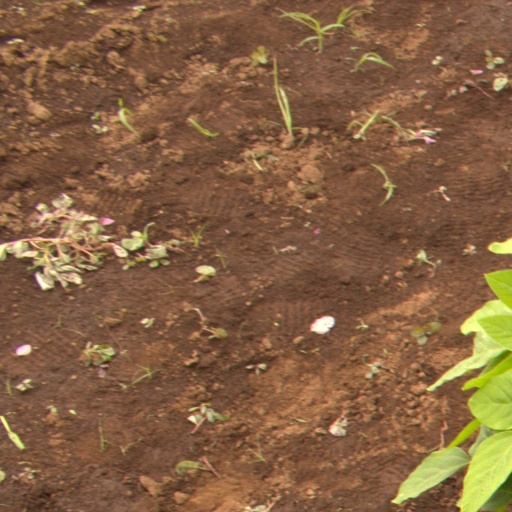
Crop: soybean